Standing Room Only (TV series)

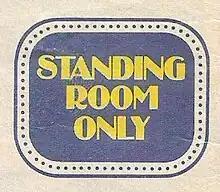
Logo

Standing Room Only (SRO) is an entertainment series on HBO that premiered on June 19, 1976. Shows featured concerts, burlesque shows, ventriloquism programs, magic shows and more. From 1982 to 1986, a version of the "HBO in Space" program opening sequence was used to introduce the series.